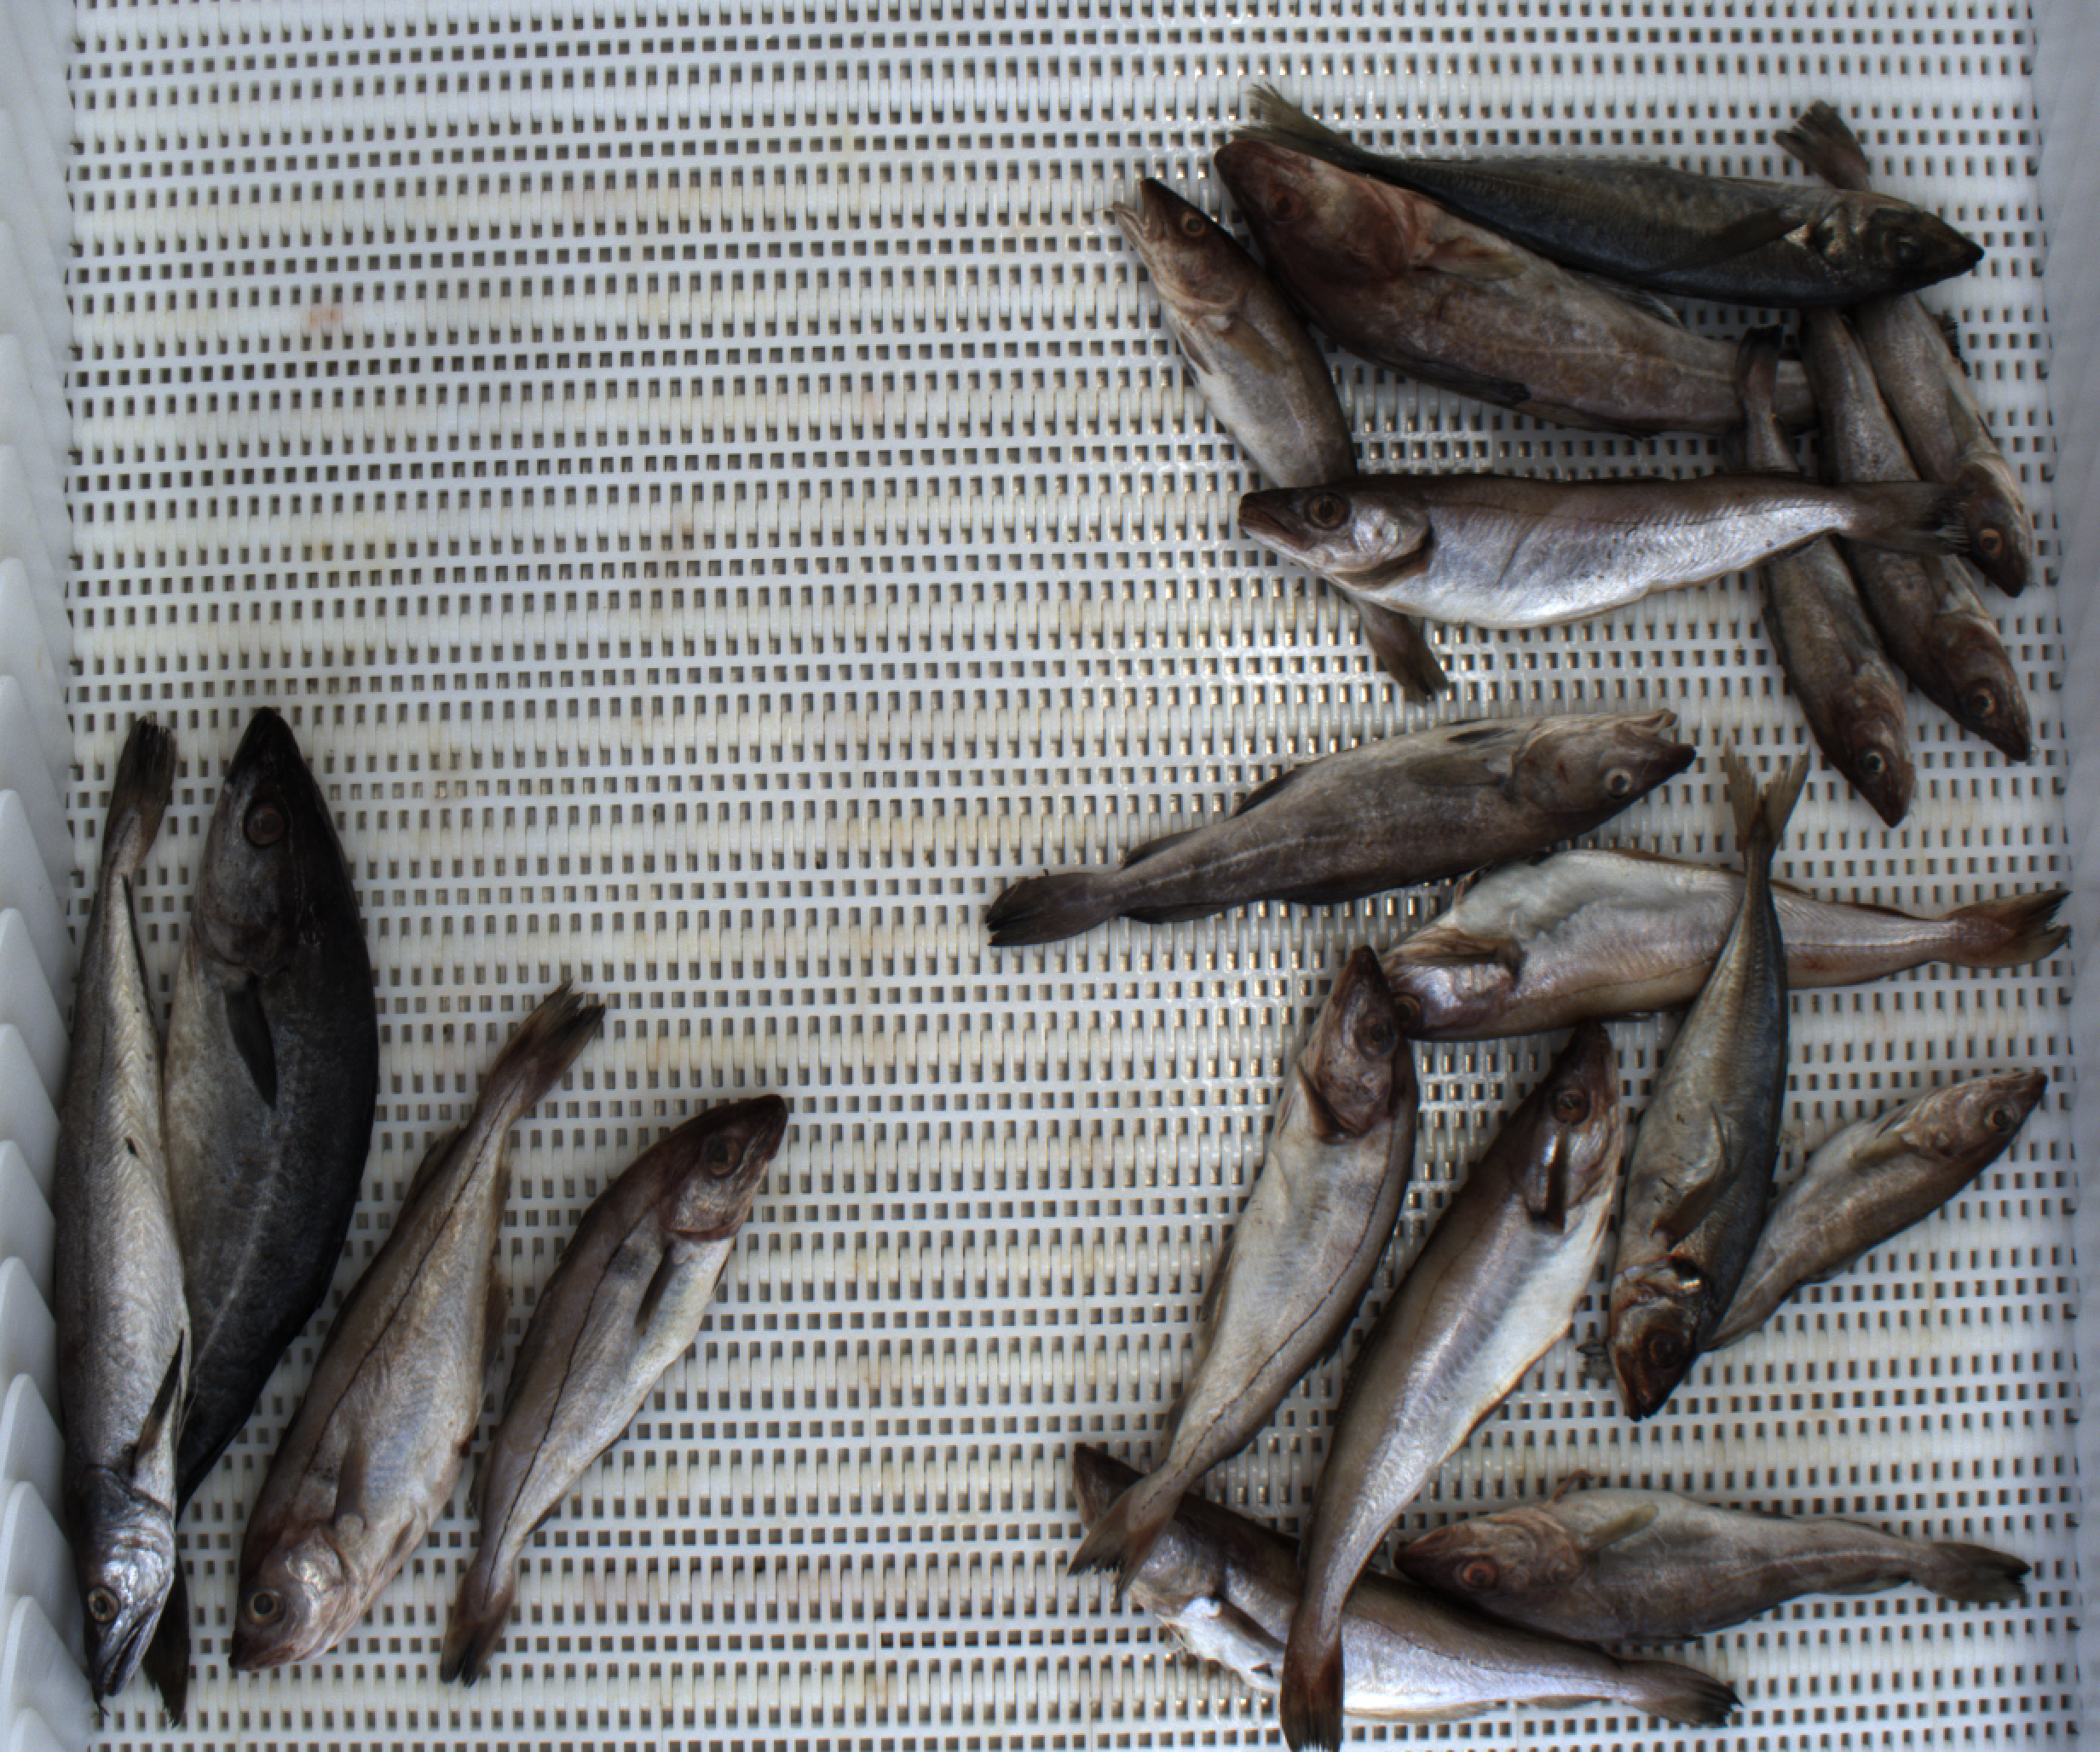
Total fish: 19
Cod: 8
Haddock: 3
Whiting: 4
Hake: 1
Horse mackerel: 2
Saithe: 1
Other: 0